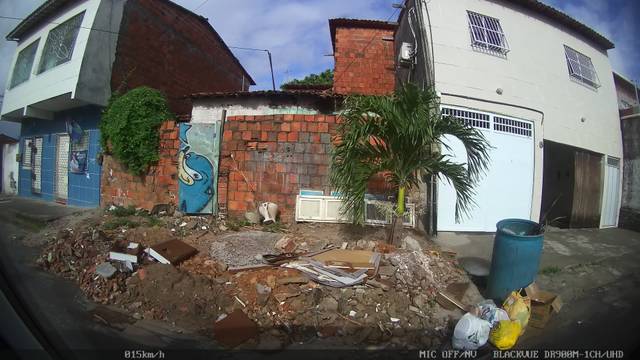
Region: Brazil
Coordinates: -3.789, -38.528